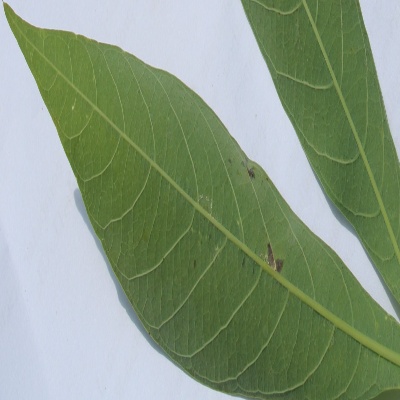
Crop: Cassava
Condition: bacterial blight